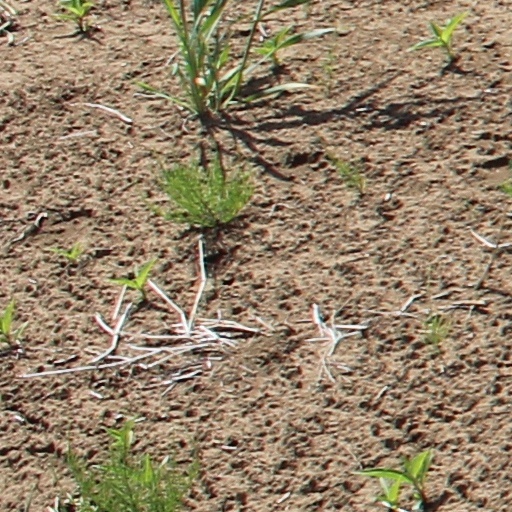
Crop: wheat